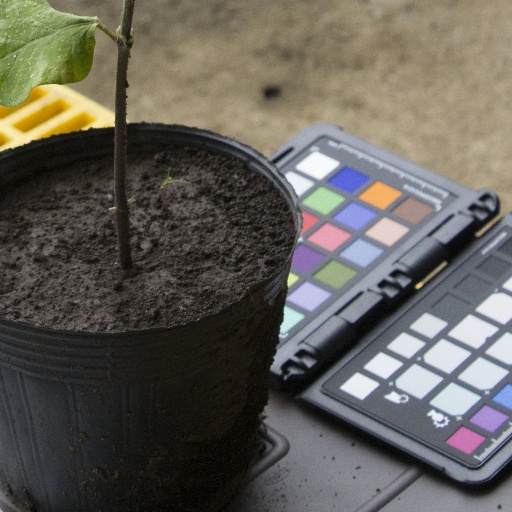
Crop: soybean